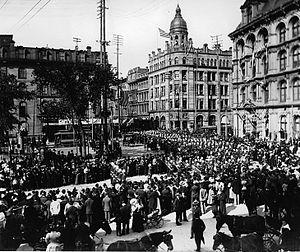
Rassemblement pour service religieux du 5e bataillon, square Victoria, Montréal, Canada. Il est probable que la parade s'inscrive parmi les activités entourant les festivités pour le jubilé de diamant de la reine Victoria. En 1897, l'armée canadienne en est encore à ses débuts, les militaires britanniques n'ayant quitté le pays qu'en 1871.
Cet article traite des événements qui se sont produits durant l'année 1897 au Québec.